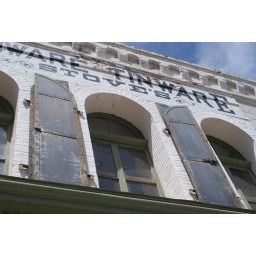
window on old building in central city